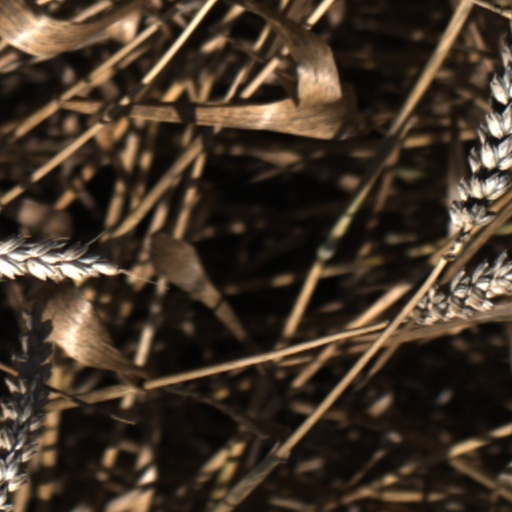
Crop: wheat